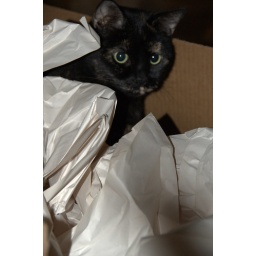
Cleo in a box with packing paper